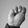
ASL letter: M